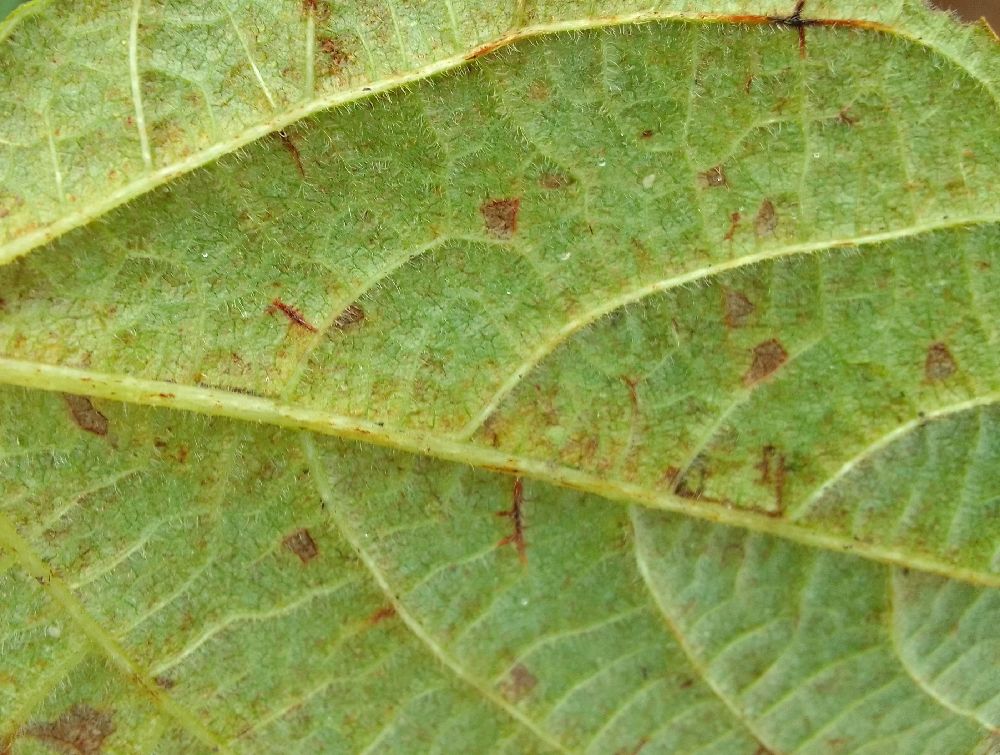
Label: anthracnose